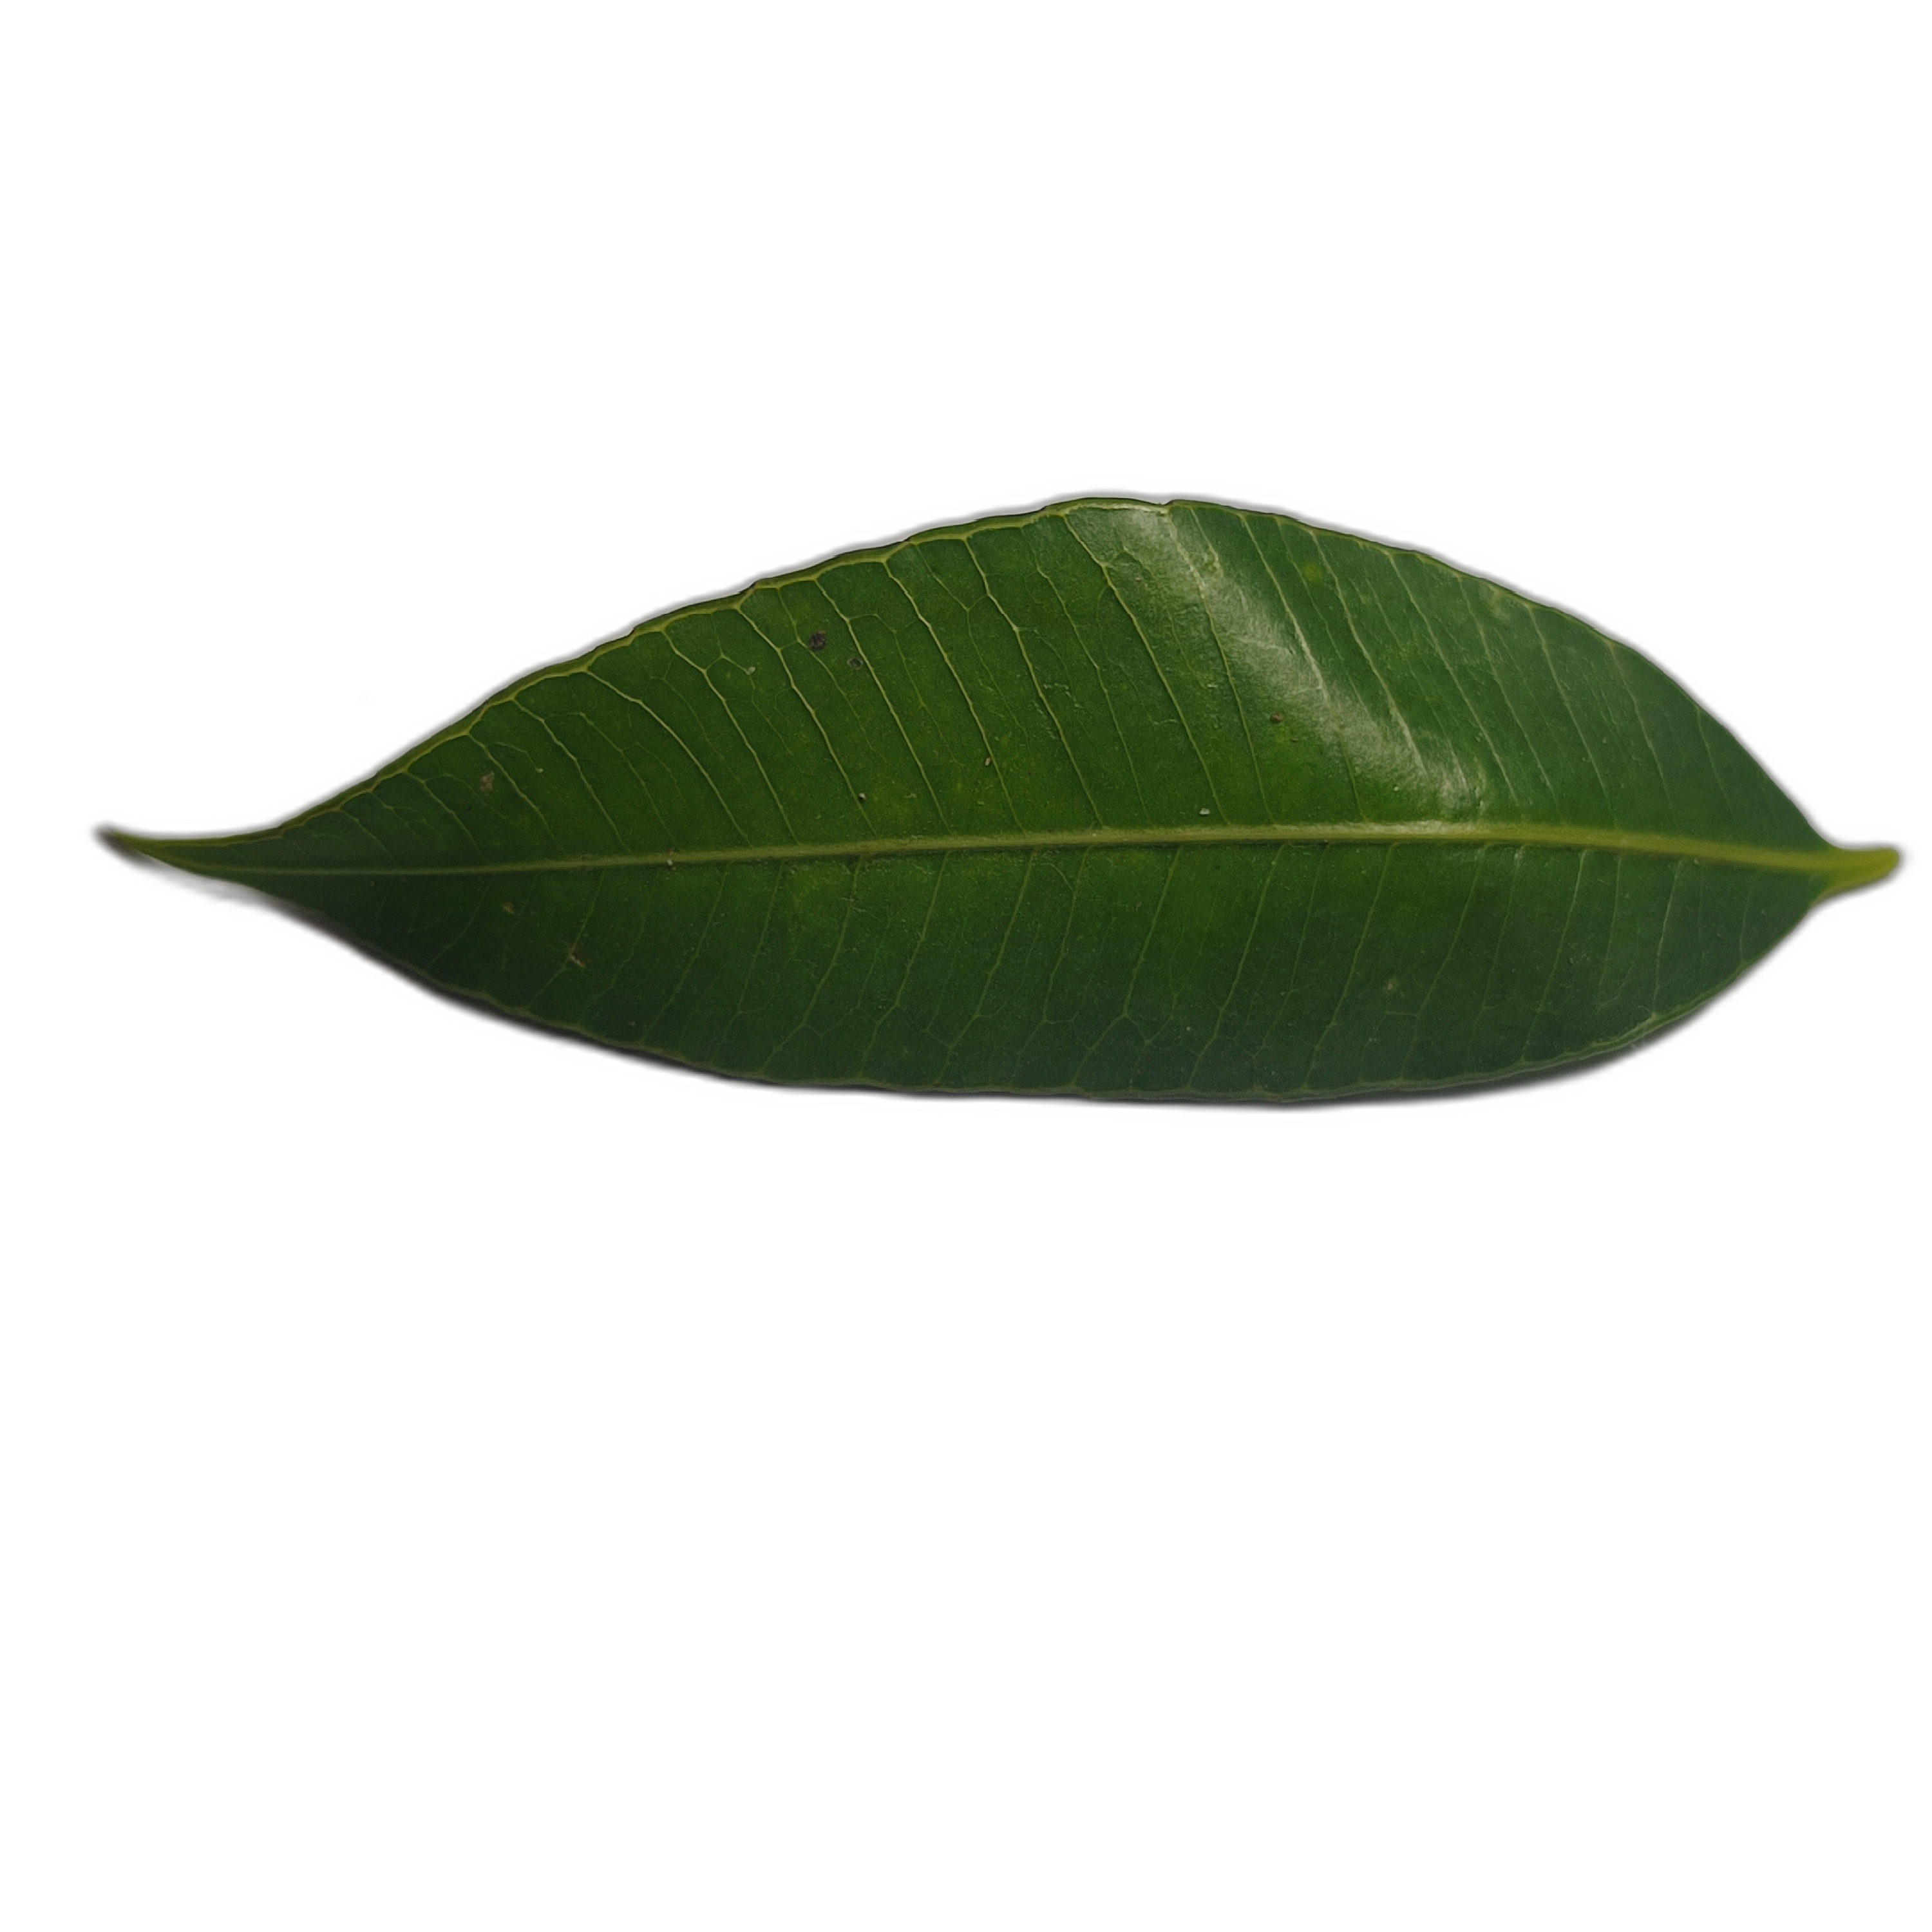
Label: healthy